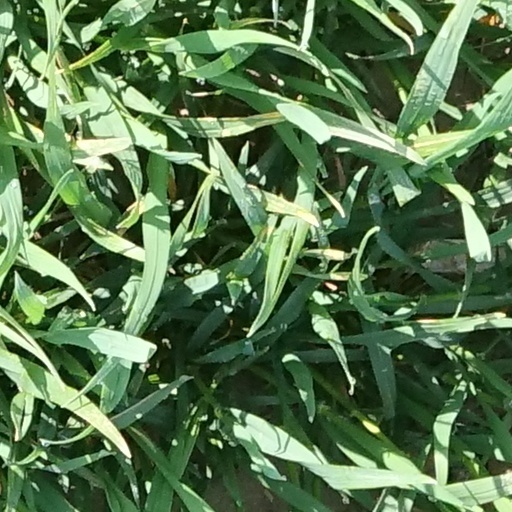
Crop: wheat